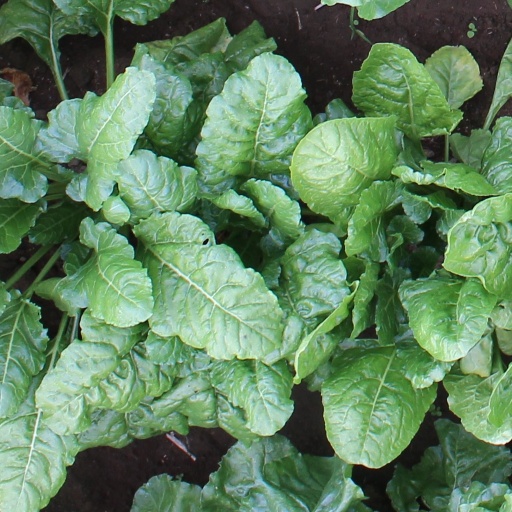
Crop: sugar beet